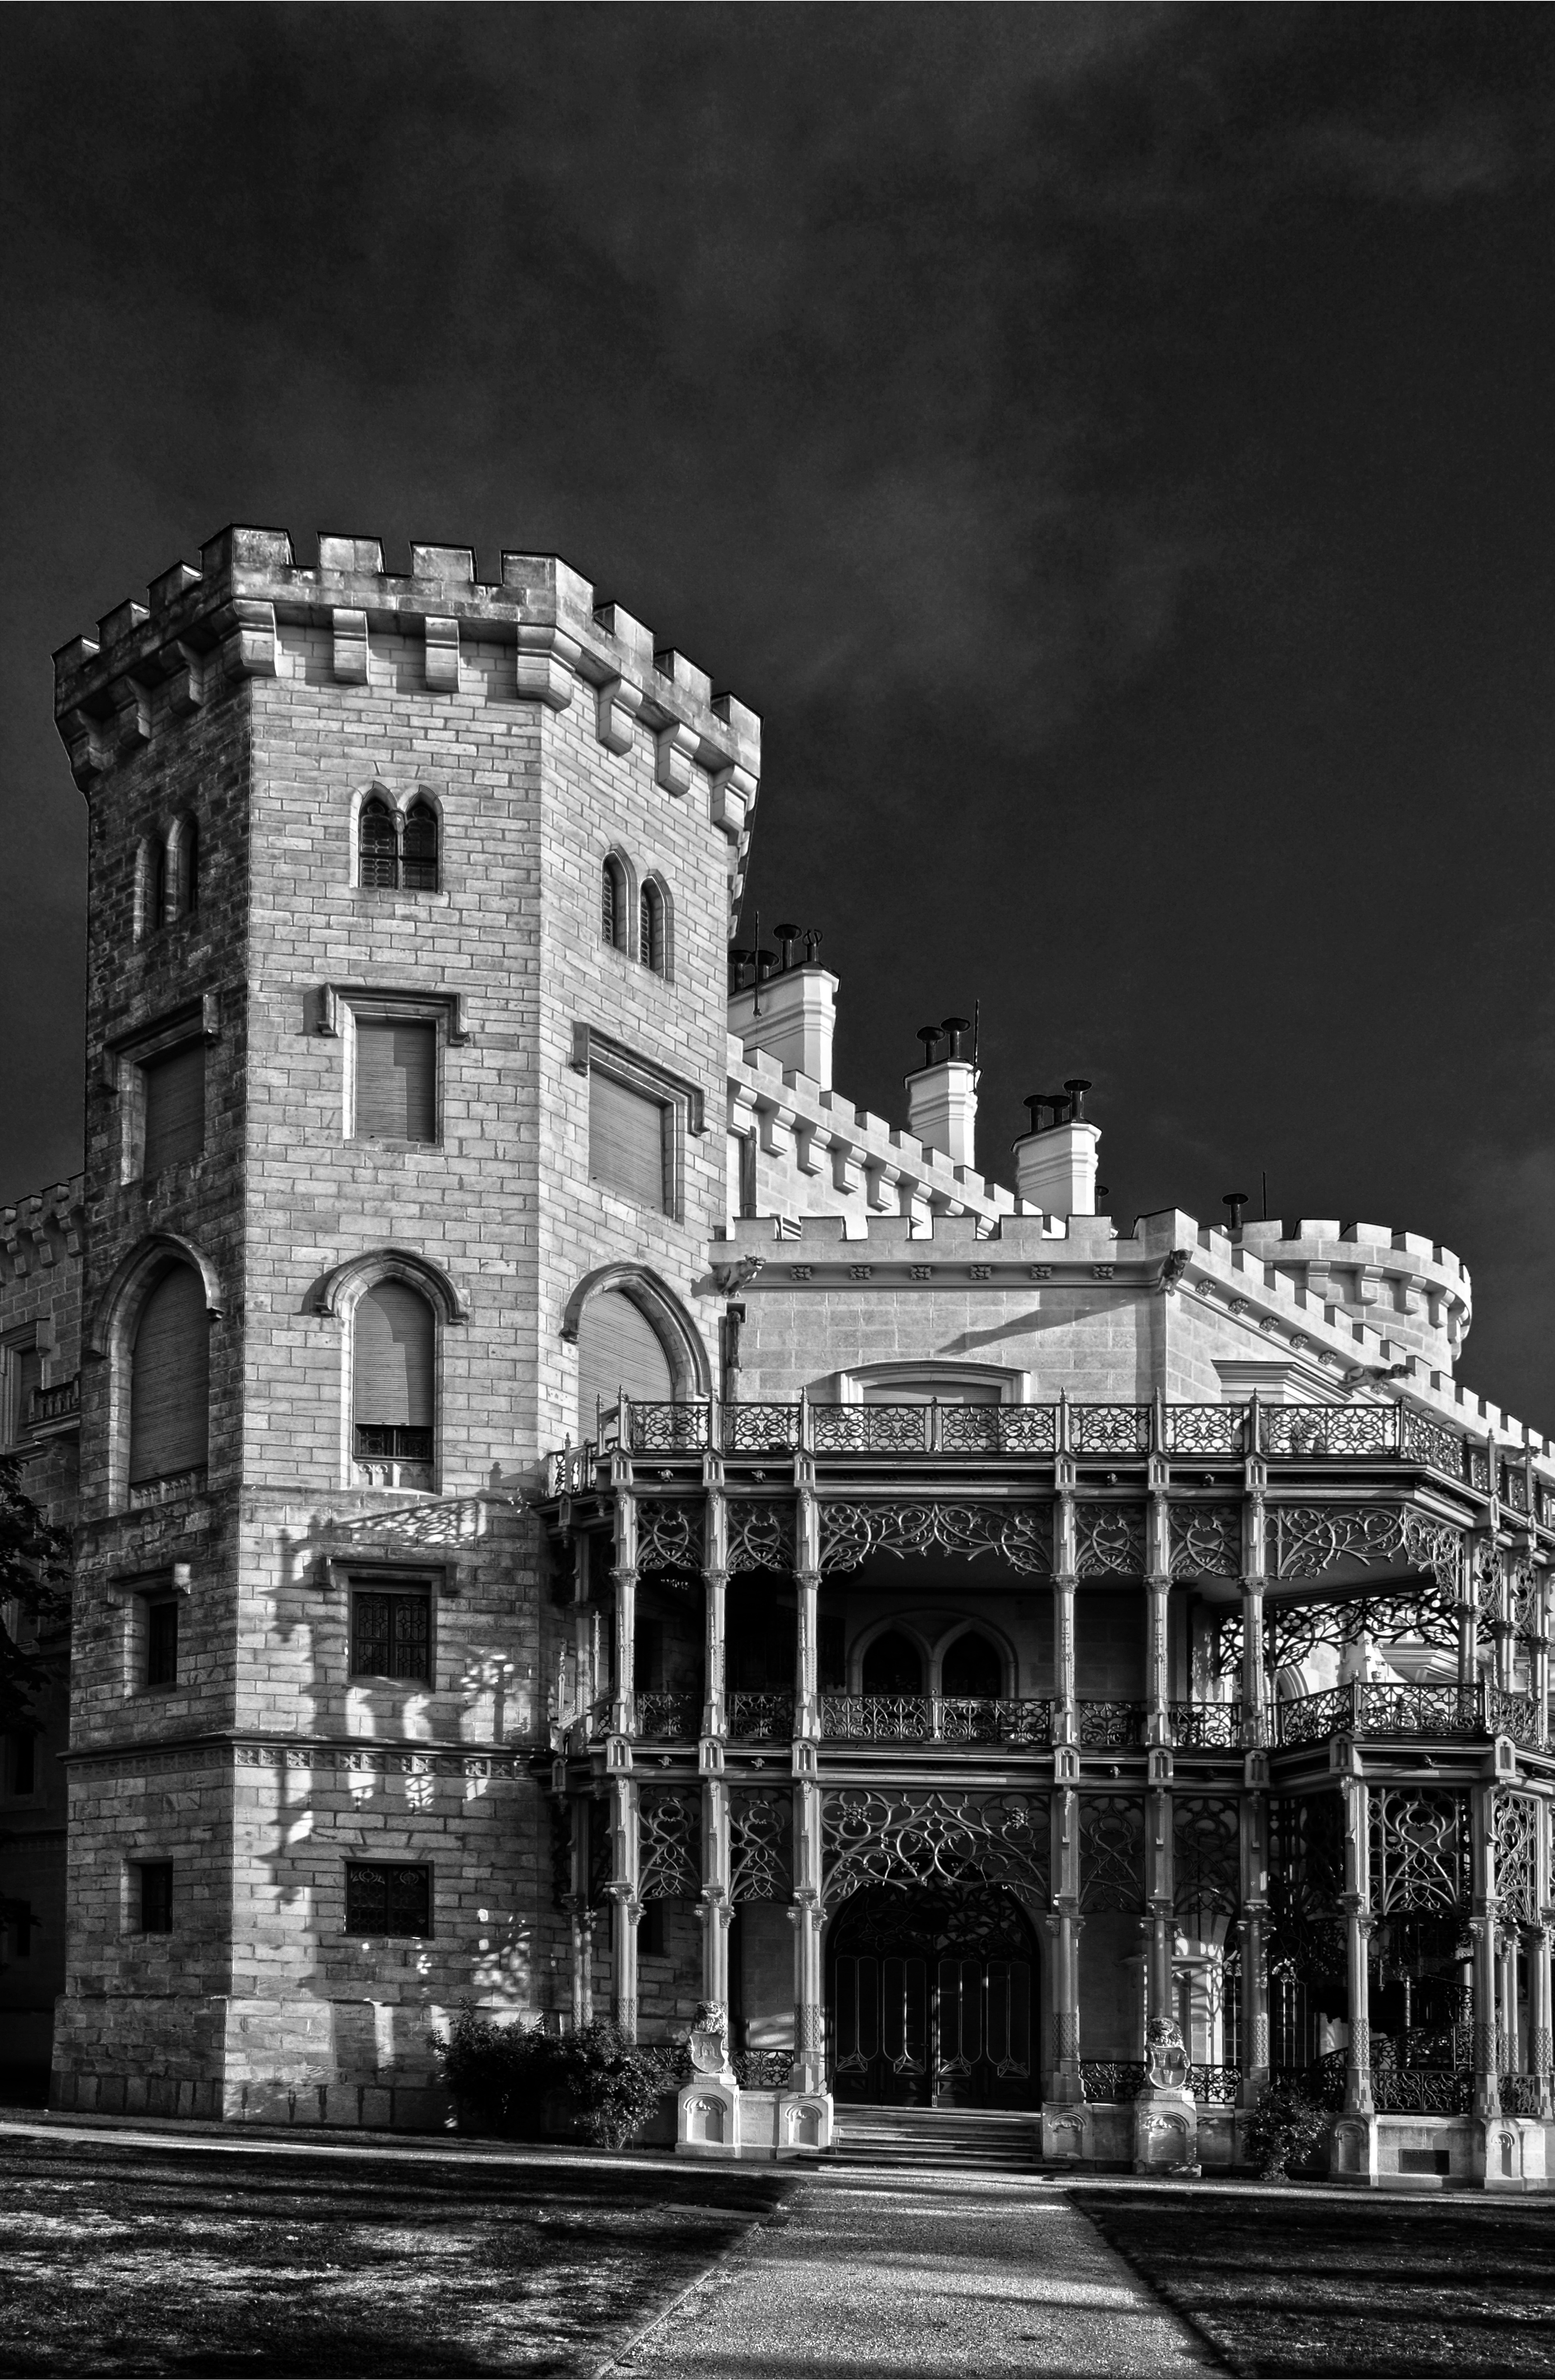
black and white, architecture, structure, white, photography, house, building, old, cityscape, arch, landmark, facade, black, monochrome, deep, metropolis, south bohemia, urban area, monochrome photography, ancient history, deep lock